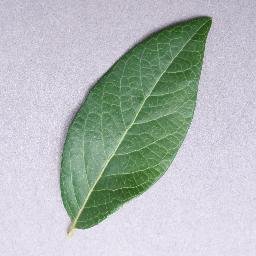
Label: Blueberry___healthy